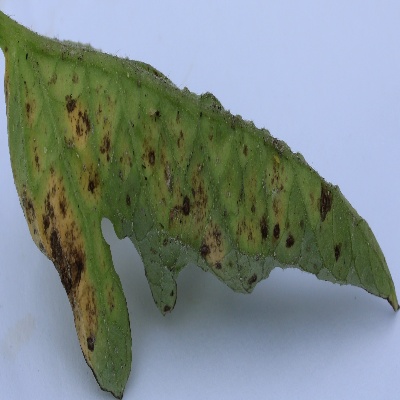
Crop: Tomato
Condition: leaf curl